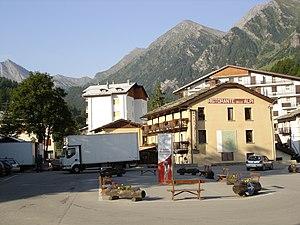
Prali est une commune de la ville métropolitaine de Turin dans le Piémont en Italie.